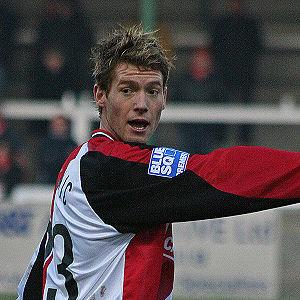
Oliver John Bozanić est un footballeur australien né le 8 janvier 1989 à Sydney. Il joue pour le club écossais du Heart of Midlothian, au poste de milieu axial.